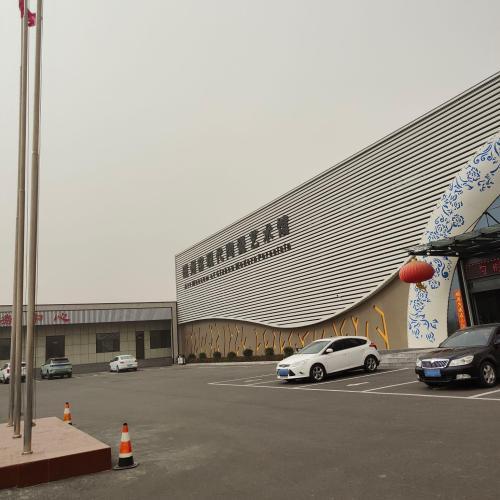
地标名称：磁州窑现代陶瓷艺术馆
所在城市：邯郸市·磁县